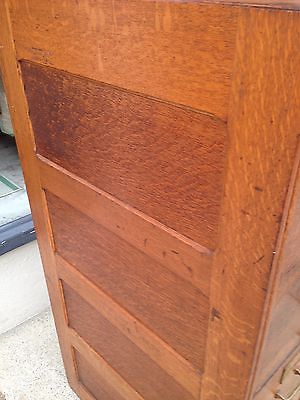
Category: cabinet